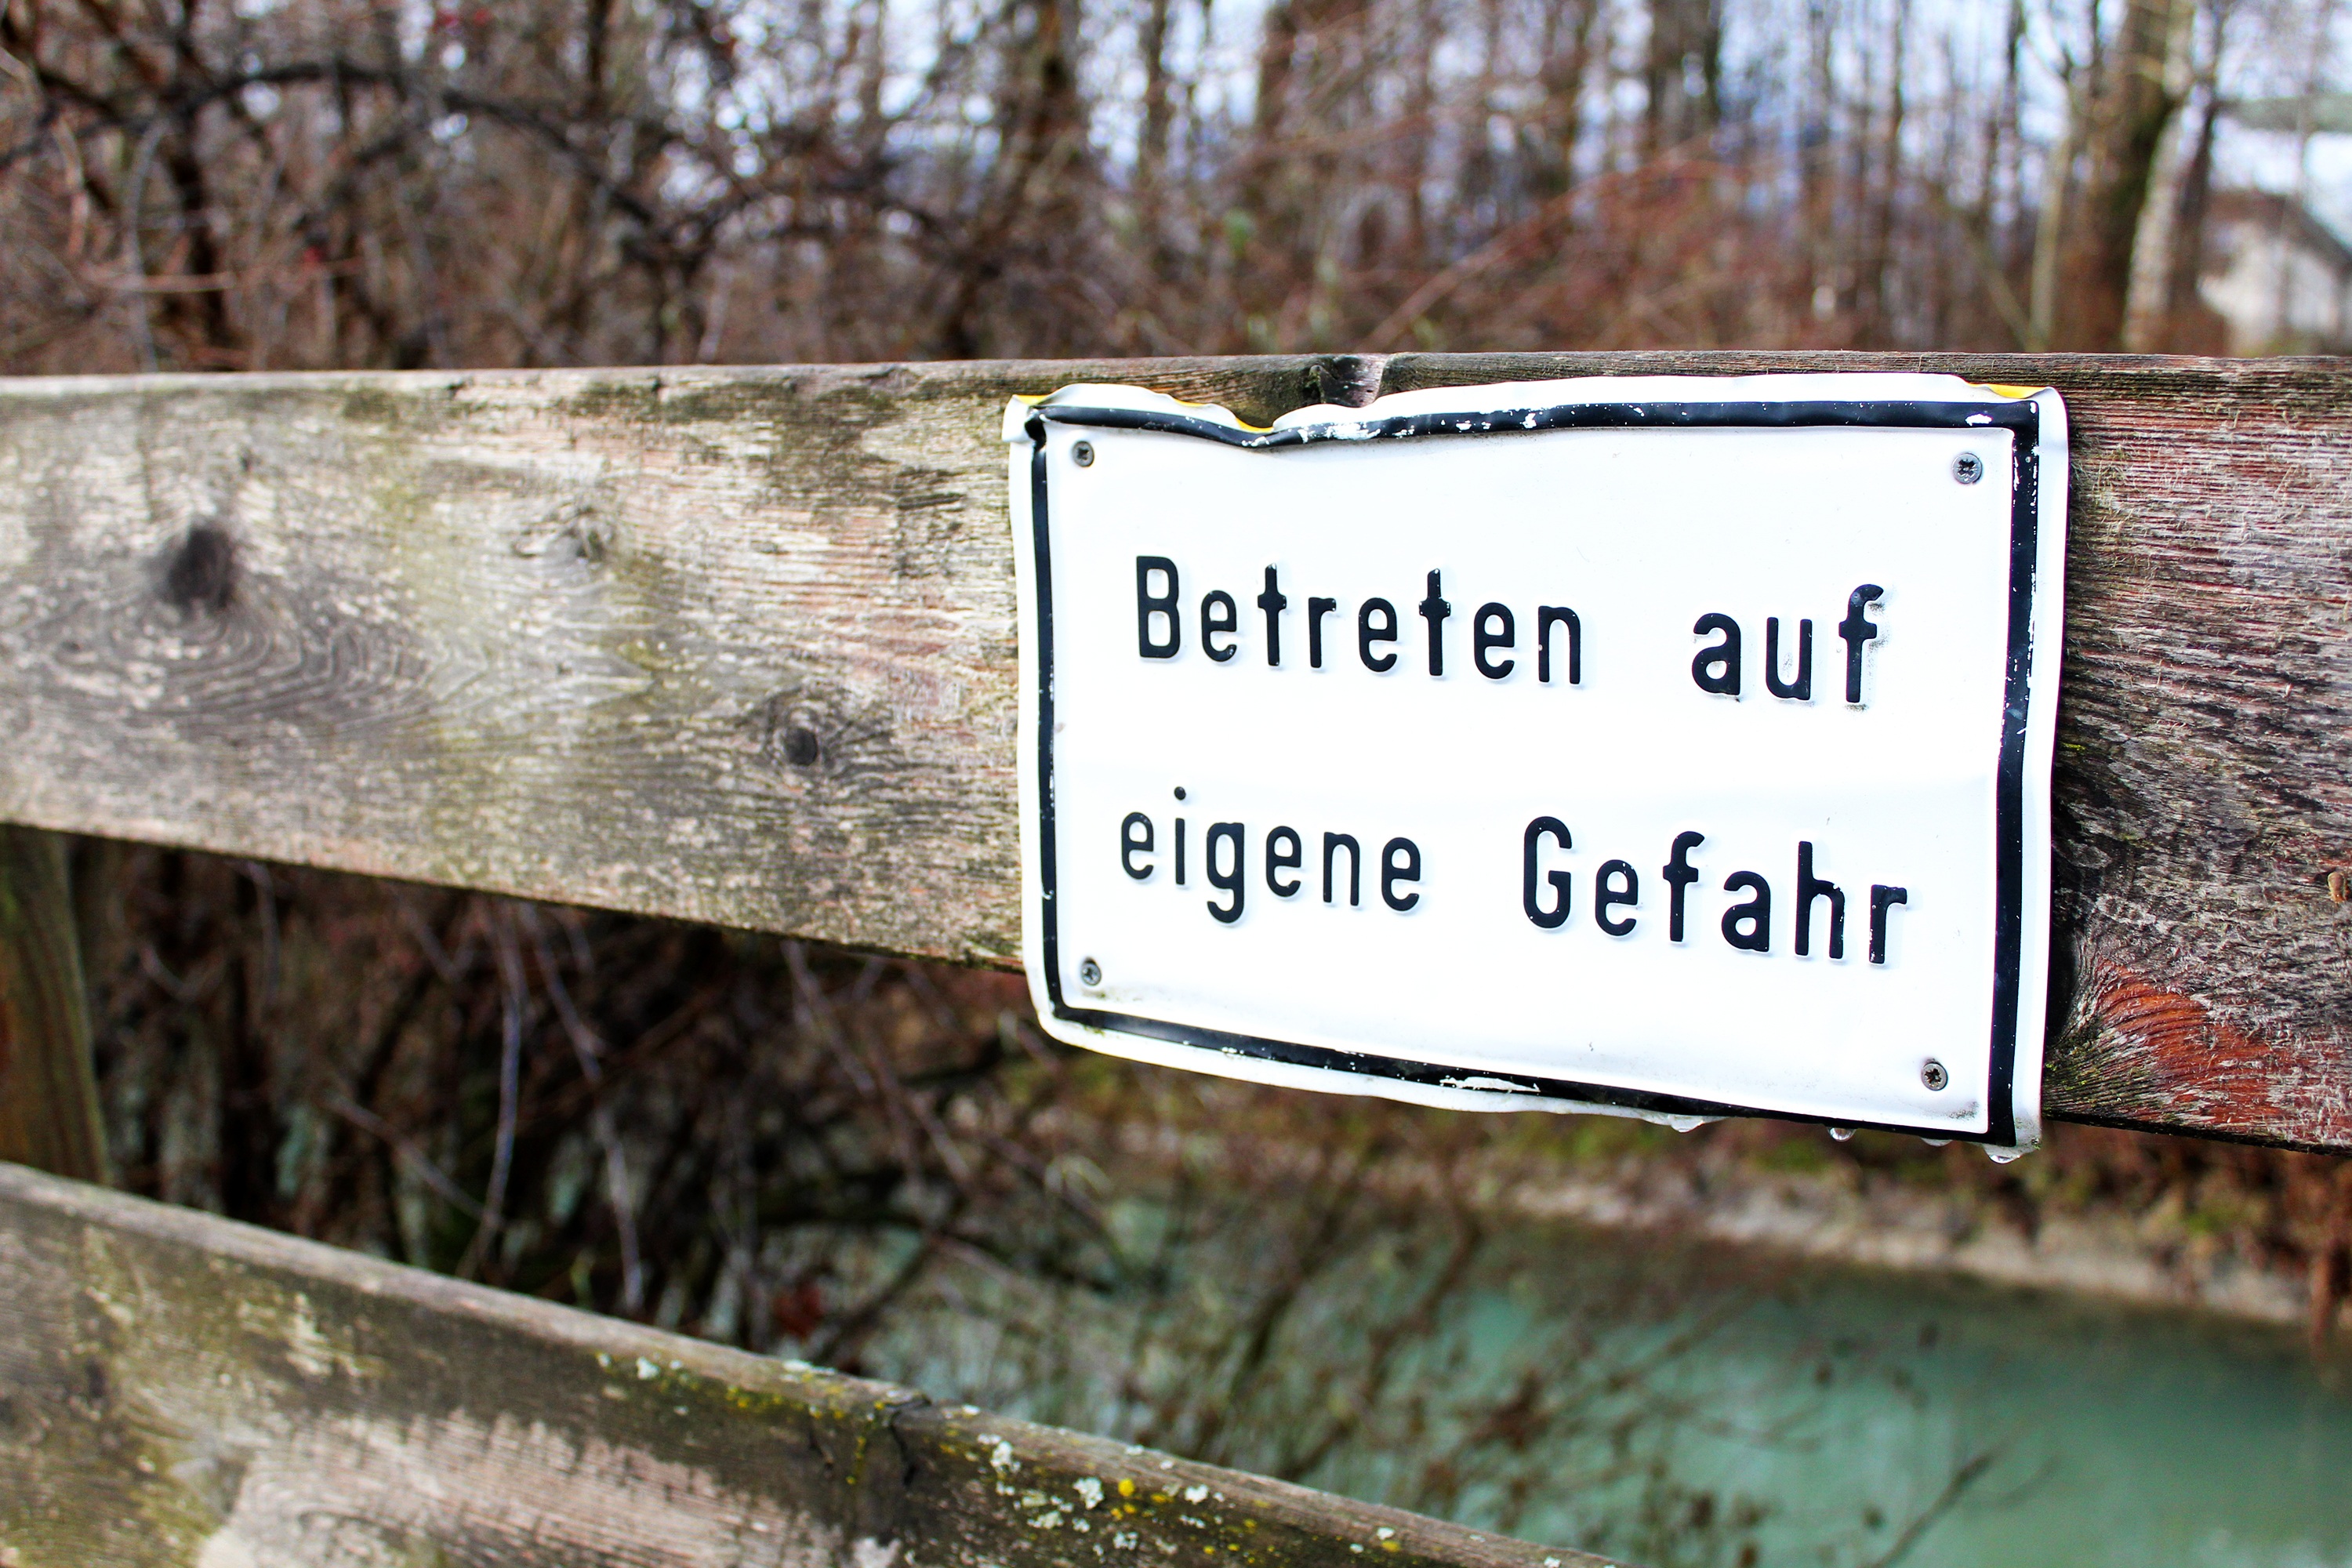
tree, winter, fence, wood, bridge, travel, sign, europe, street sign, gate, season, germany, bavaria, german